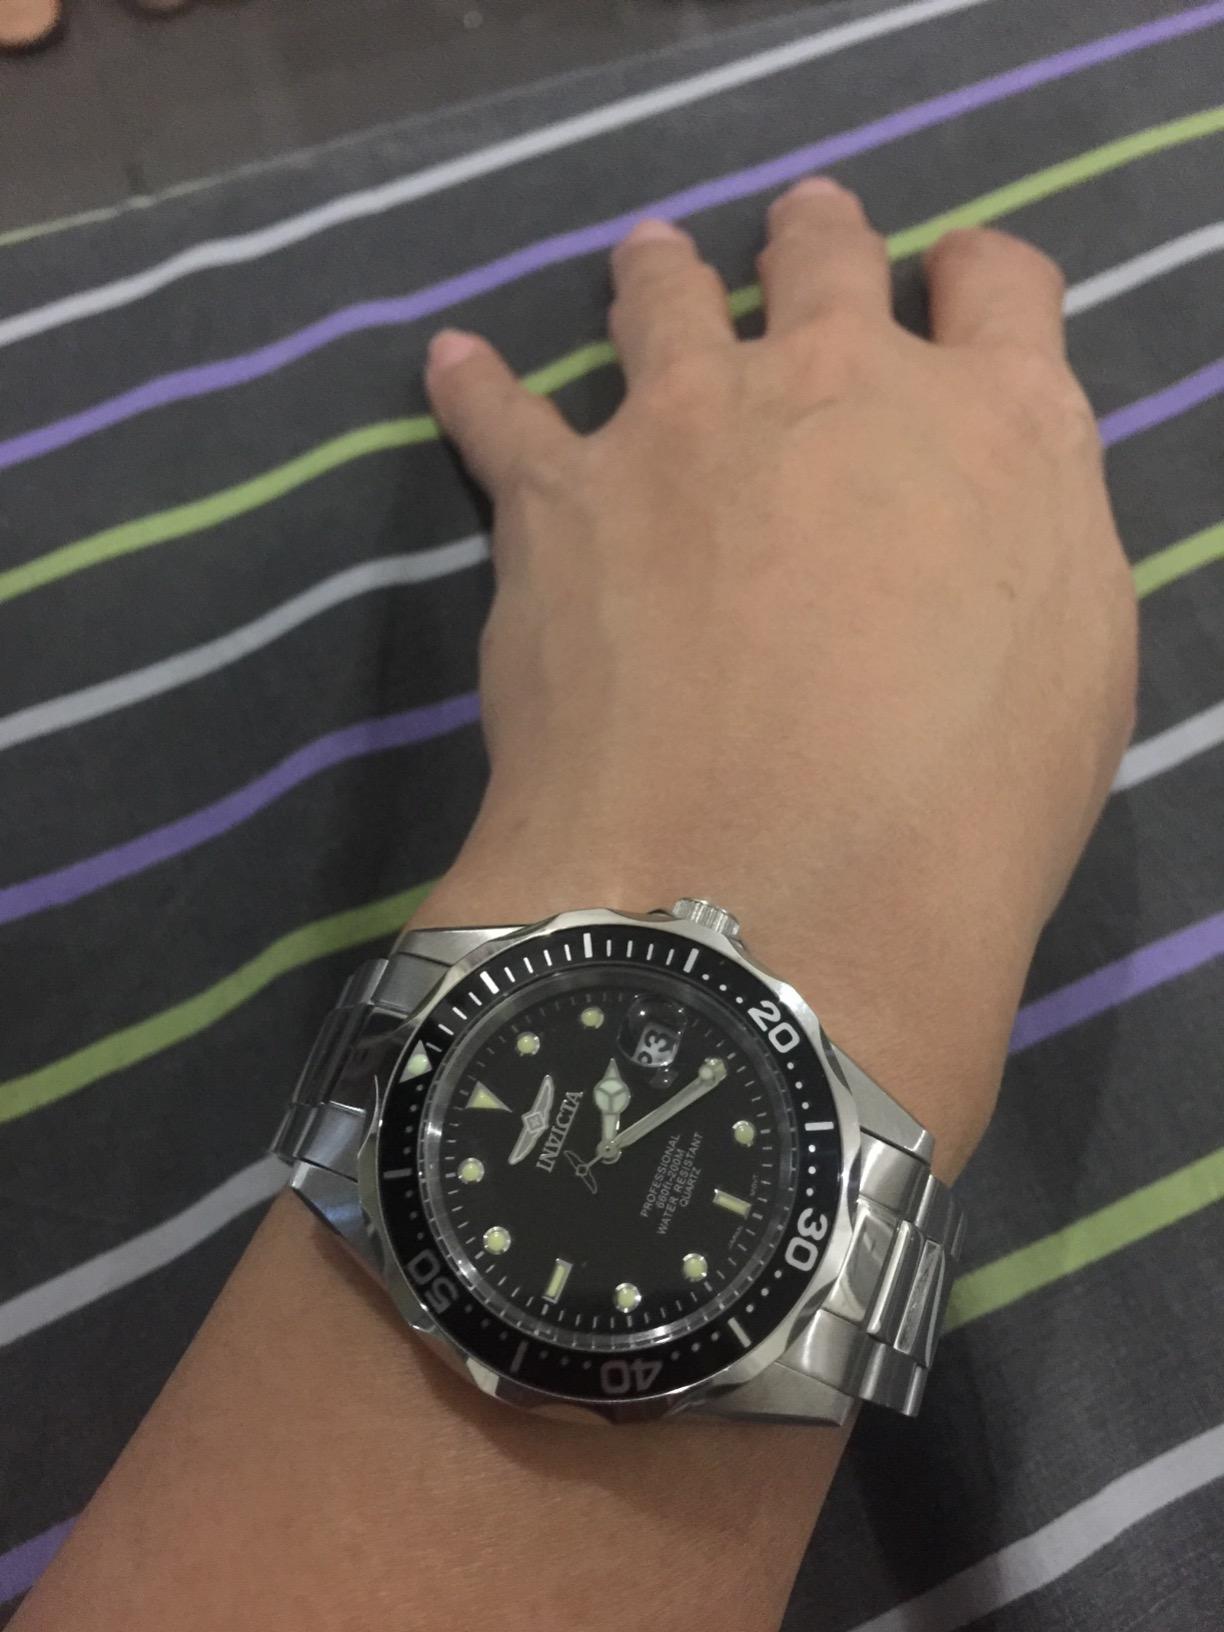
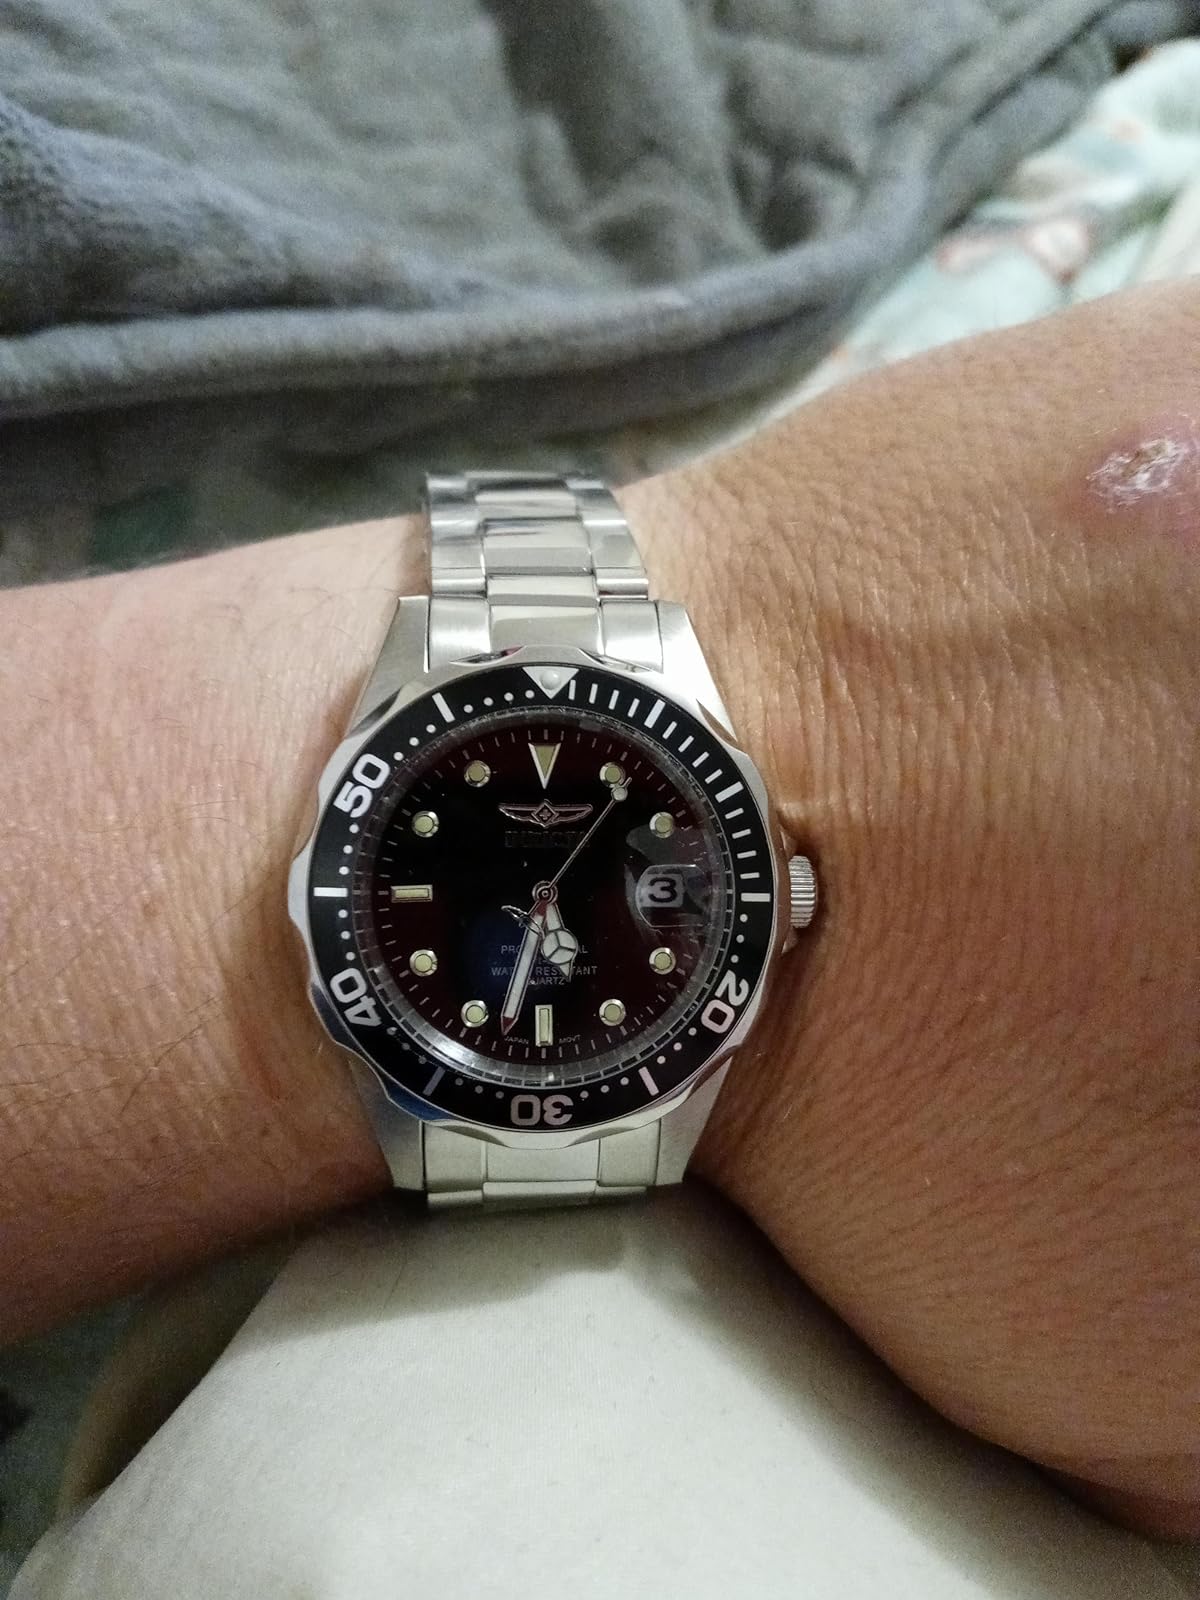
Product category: accessories_watch
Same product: yes